Casa Batlló

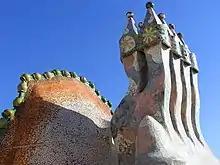
Four chimney stacks on the roof, with the dragon's spine roof arch behind

The loft is considered to be one of the most unusual spaces. It was formerly a service area for the tenants of the different apartments in the building which contained laundry rooms and storage areas. It is known for its simplicity of shapes and its Mediterranean influence through the use of white on the walls. It contains a series of sixty catenary arches that creates a space which represents the ribcage of an animal. Some people believe that the “ribcage” design of the arches is a ribcage for the dragon's spine that is represented in the roof.